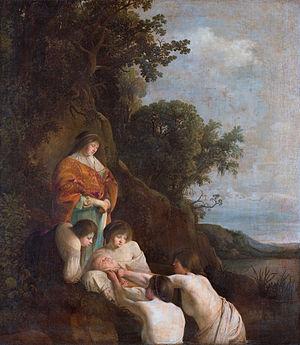
Paulus Bor est un peintre néerlandais du siècle d'or.